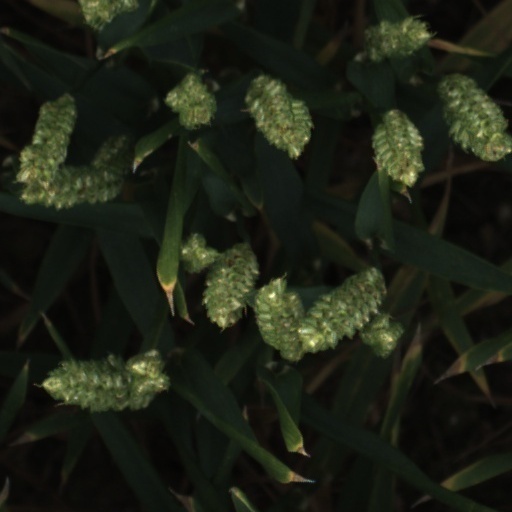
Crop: wheat